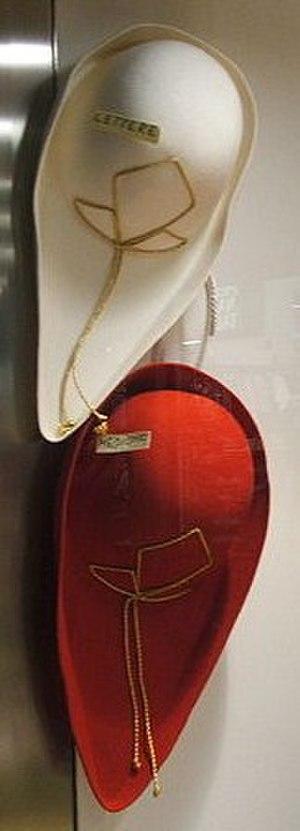
Deux chapeaux de la Goliardia en vitrine dans un magasin de Padoue.
La Goliardia est l'appellation usuelle donnée aux ordres goliardiques, en italien : ordini goliardici, sociétés festives et carnavalesques traditionnelles des étudiants italiens.
La Corda Fratres - Fédération internationale des étudiants, appelée aussi Corda Fratres - F.I.D.E. ou simplement Corda Fratres, est une organisation internationale, ni politique, ni religieuse, ni commerciale, ni humanitaire, festive et fraternelle d'étudiants fondée à Turin le 15 novembre 1898. Elle est la première – et seule à ce jour – société festive et carnavalesque universelle et la première association internationale des étudiants.